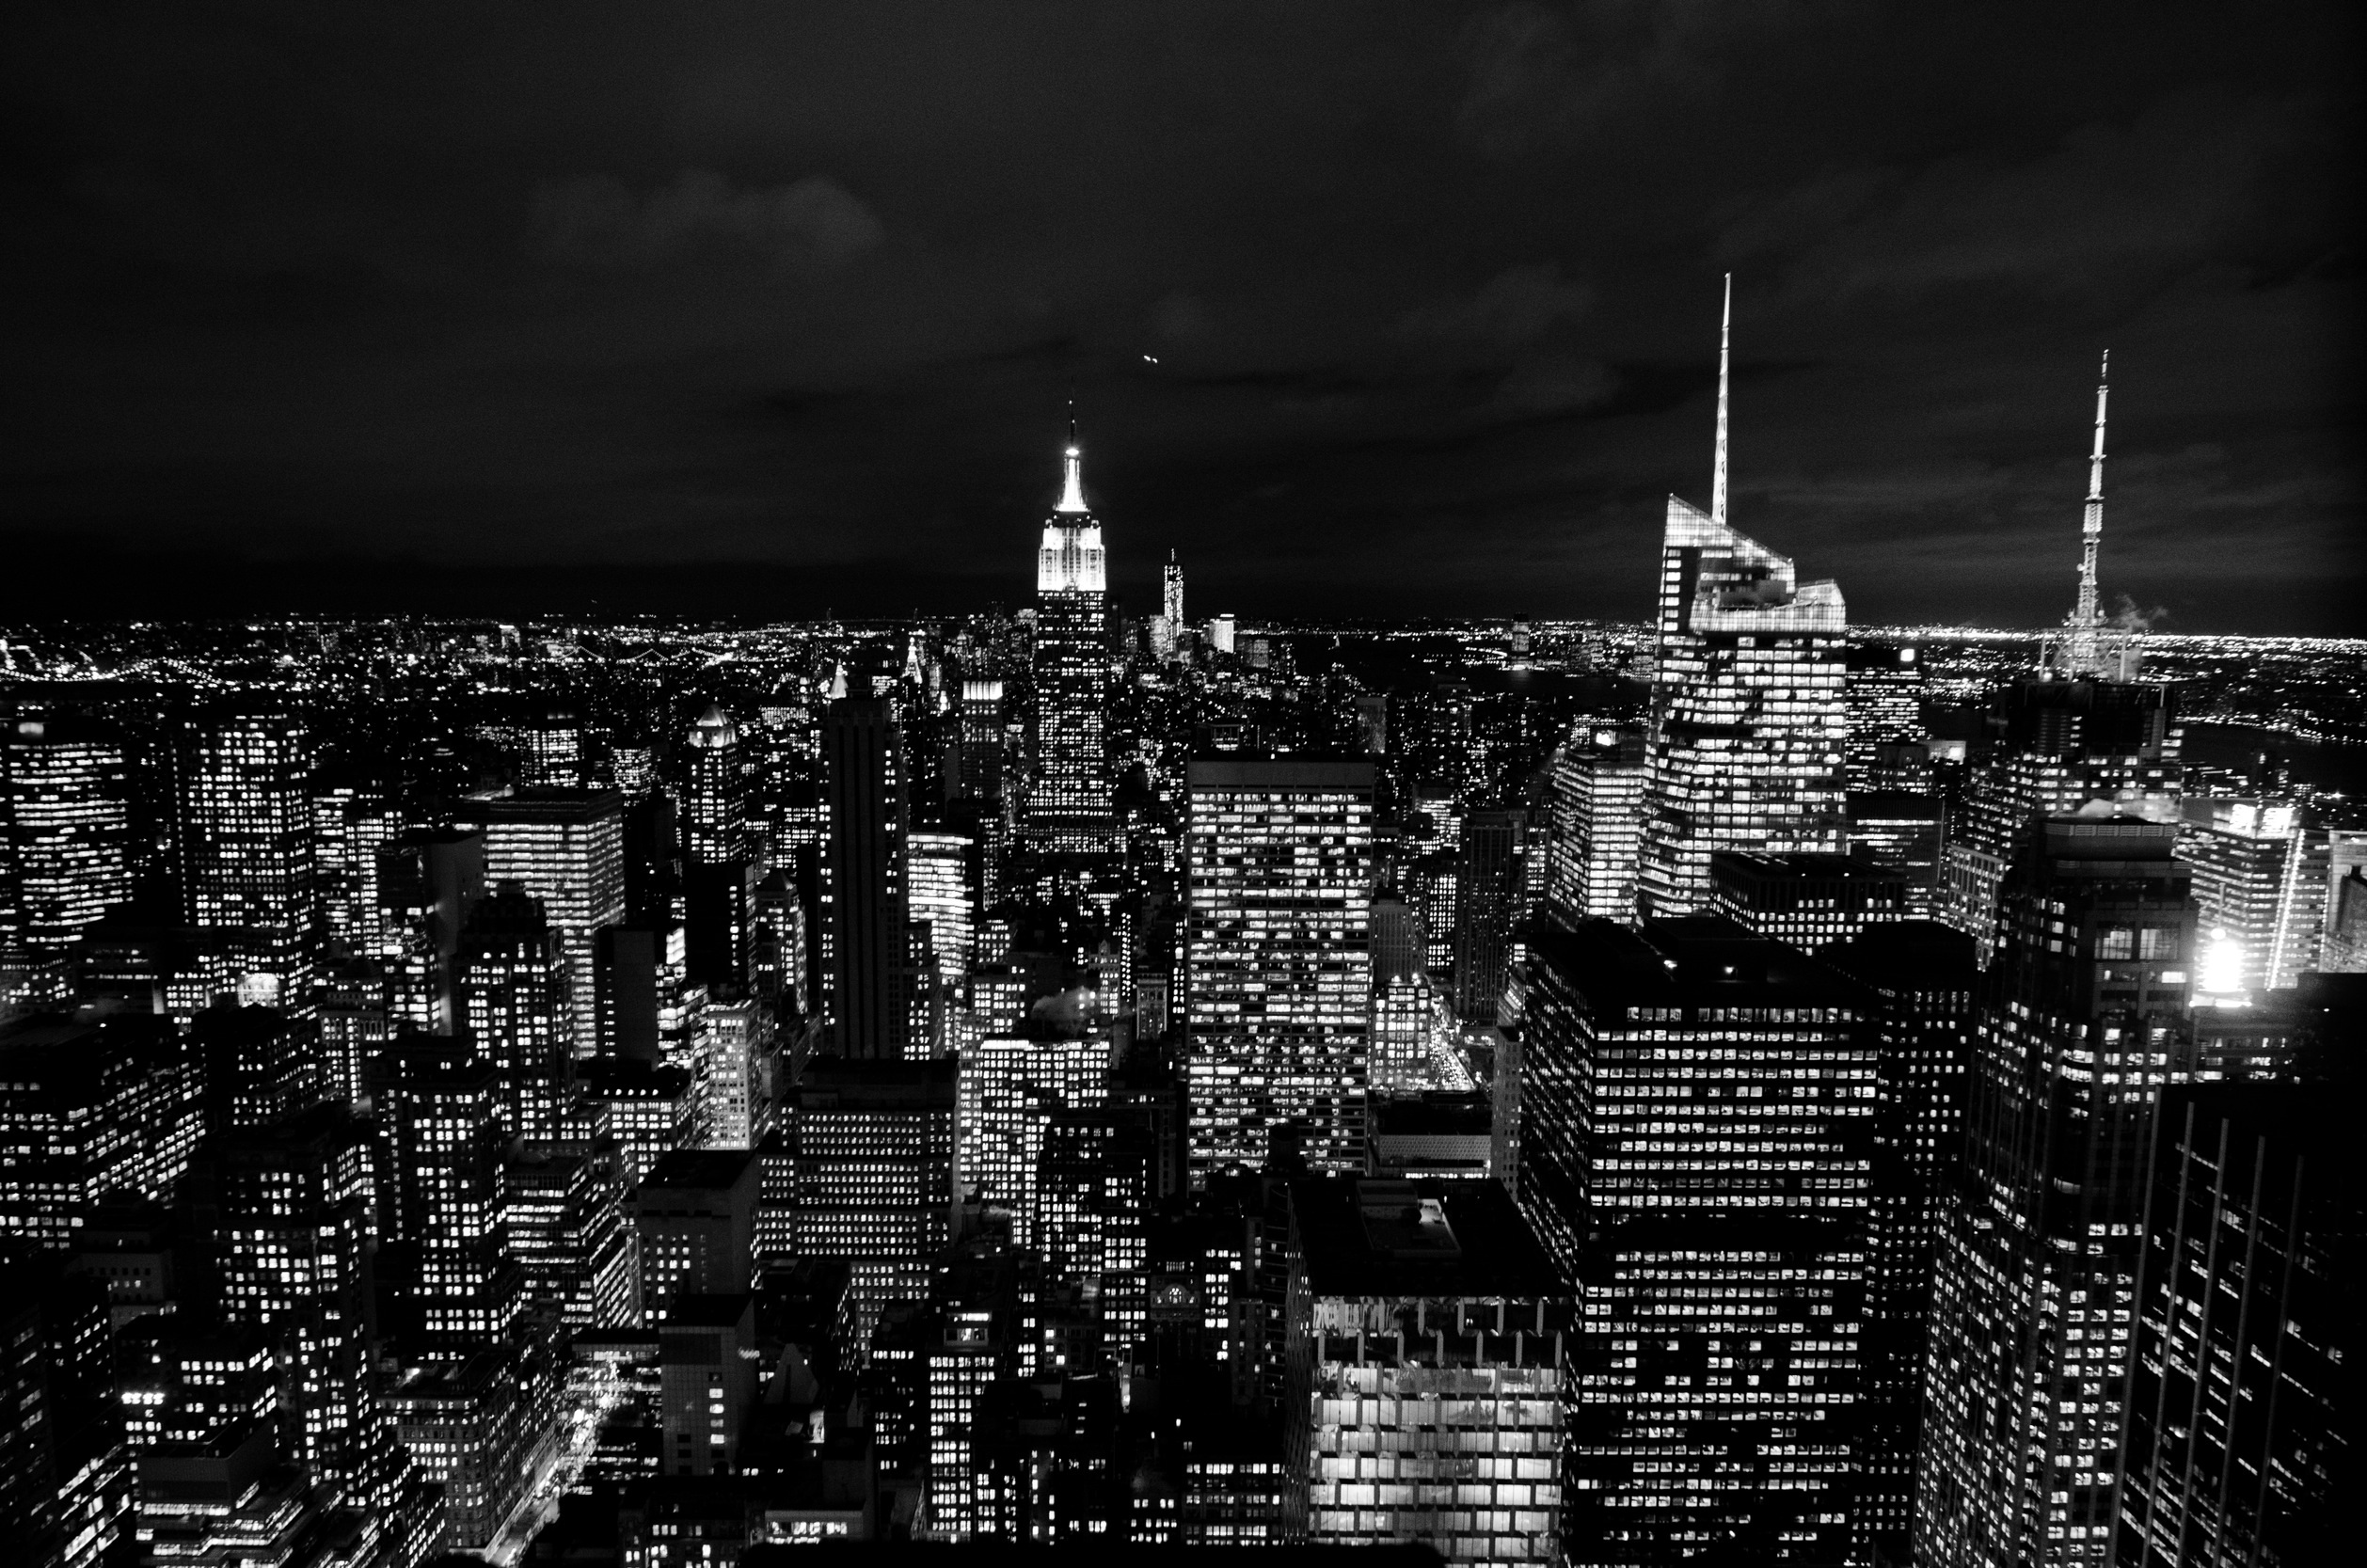
horizon, black and white, skyline, night, photography, city, skyscraper, new york, cityscape, downtown, dark, evening, usa, darkness, monochrome, tower block, united states, lights, skyscrapers, buildings, towers, rooftops, metropolis, aerial photography, urban area, monochrome photography, human settlement, atmosphere of earth, metropolitan area